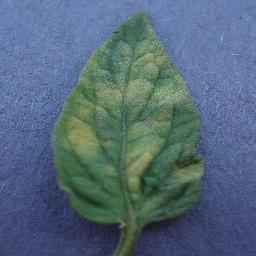
Label: Tomato___Leaf_Mold